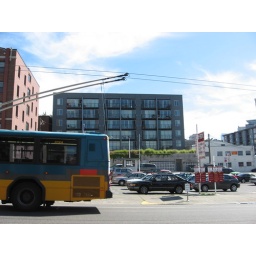
Mixed-use building near bus routes.